Lauterbrunnen

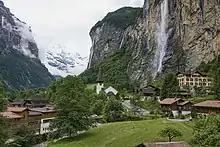
The Lauterbrunnen Valley: The village of Lauterbrunnen, the Staubbach Falls, and the Lauterbrunnen Wall in cloud (background)

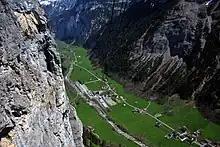
Lauterbrunnen Valley view from cable car

The village Lauterbrunnen has a population of . , 22.6% of the population are resident foreign nationals. Over the last 10 years (2000–2010) the population has shrunk by 8.9%. Migration accounted for 6.5 percentage points of the decrease, while births and deaths accounted for 3.1.